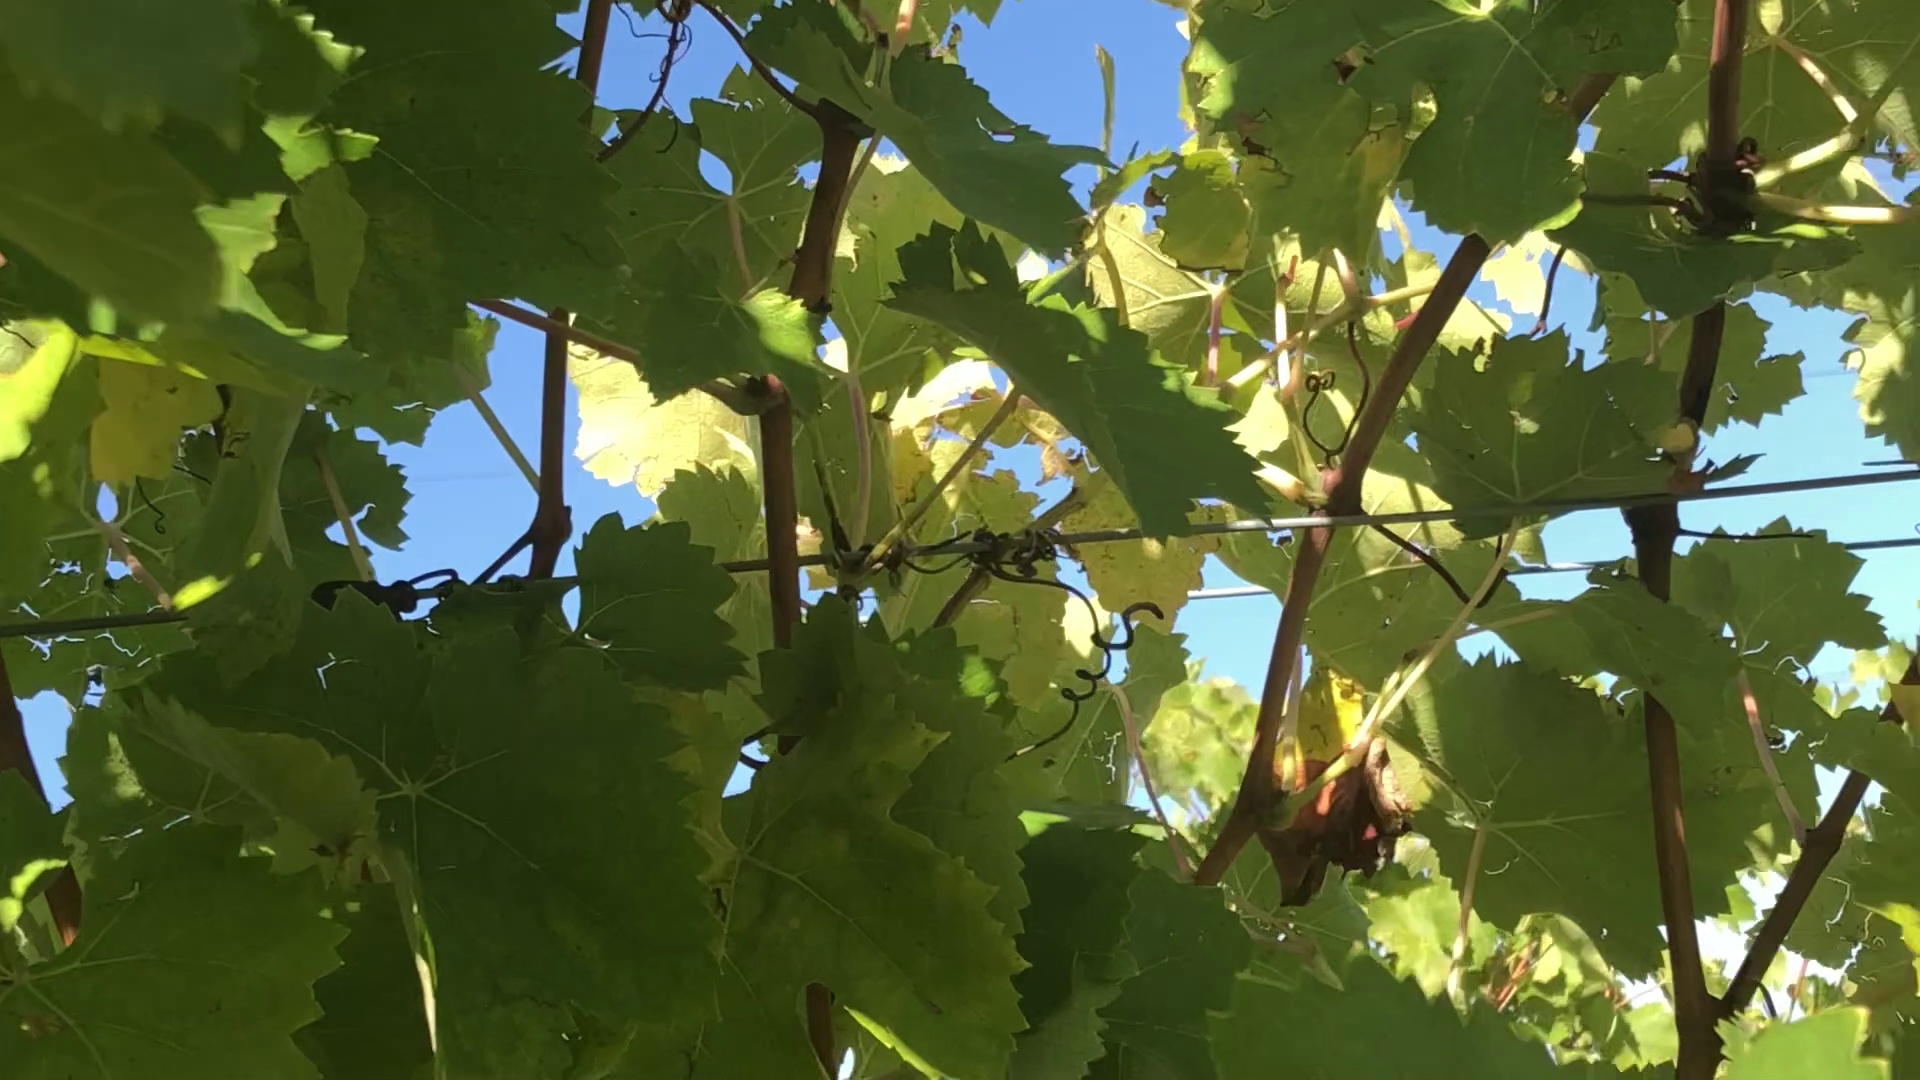
Label: healthy